RAF Rackheath

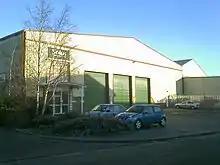

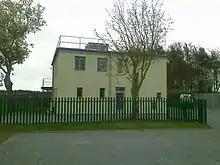

With the end of the war, the airfield was closed permanently in late , and the airfield site was returned to farming use. Save for a very small section of the main runway, small sections of perimeter track, and a solitary pair of former dispersed aircraft hardstandings on the south-west of the airfield which still exist; the remainder of the former airfield concrete infrastructure has been removed and broken up for re-use as construction aggregate. Muck Lane, which was previously closed when the airfield was constructed, was subsequently restored and re-opened to vehicular traffic, and alongside a small race track created for remote control car racing used by Norfolk Buggy Club.